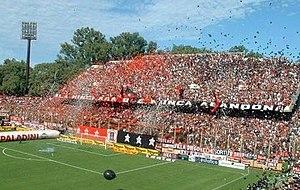
L'Estadio Marcelo Bielsa, surnommé El Coloso del Parque, est un stade de football inauguré en 1911 et situé à Rosario en Argentine. Il accueille les matchs à domicile du club des Newell's Old Boys, évoluant en première division.
Le Club Atlético Newell's Old Boys, plus couramment appelé Newell's Old Boys, est un club de football argentin basé à Rosario.